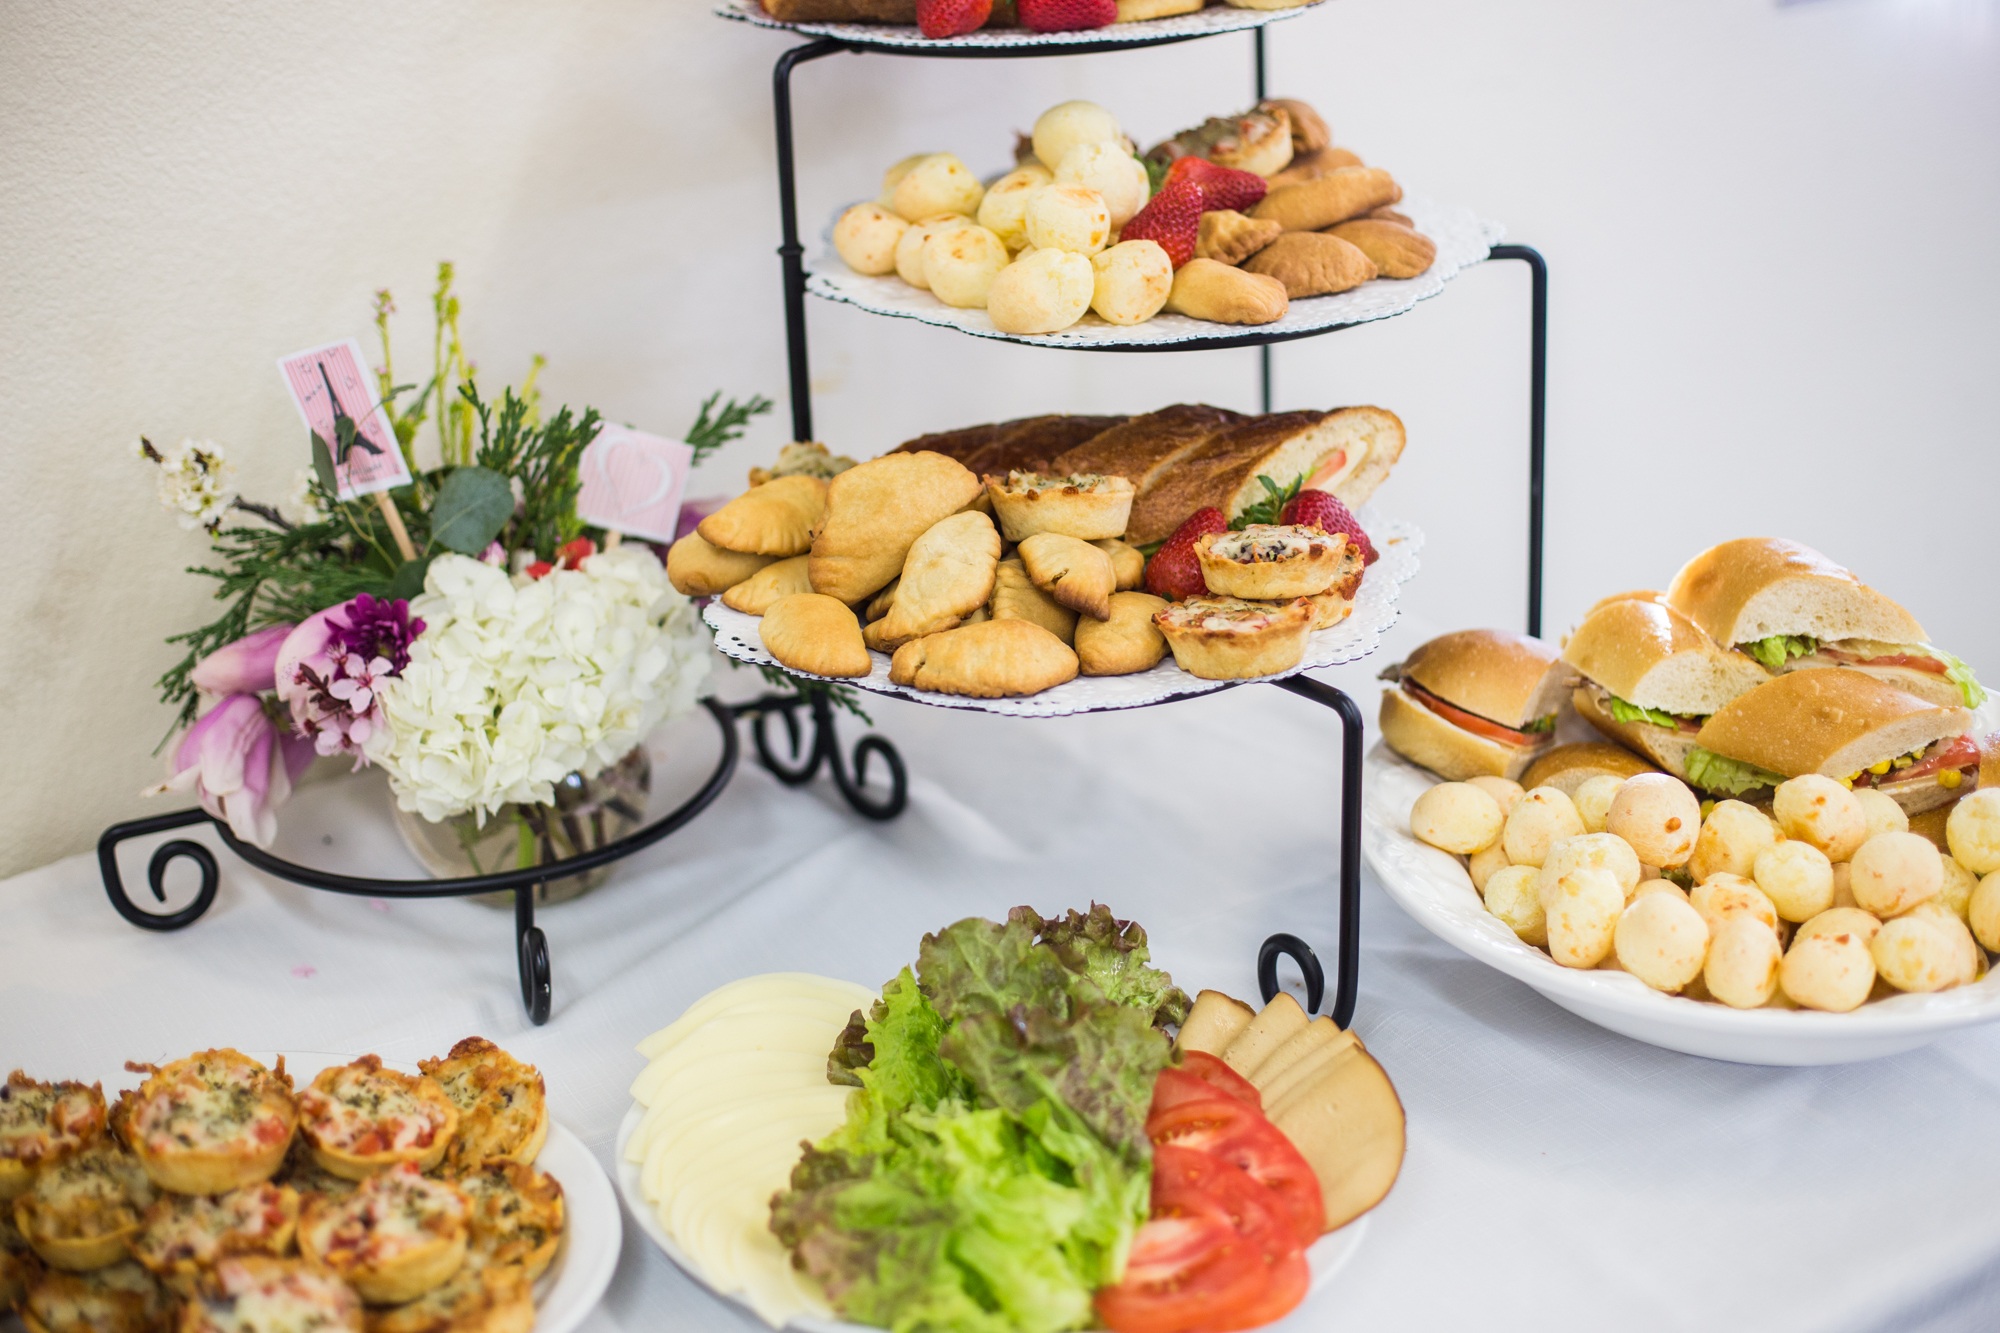
table, restaurant, bar, decoration, dish, meal, food, produce, breakfast, gourmet, lunch, cuisine, delicious, sandwich, buffet, celebrate, dining, dinner, party, reception, banquet, event, catering, supper, brunch, hors d oeuvre